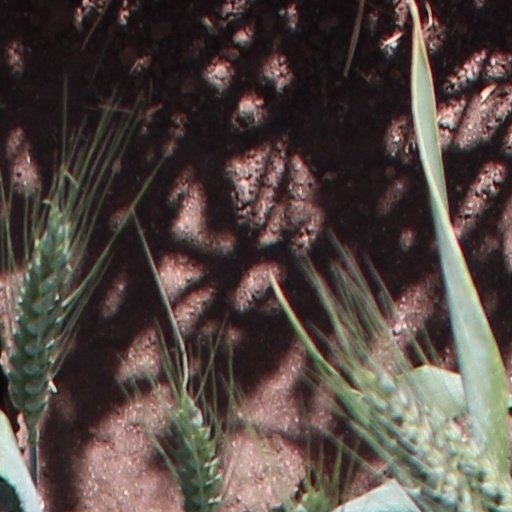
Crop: wheat